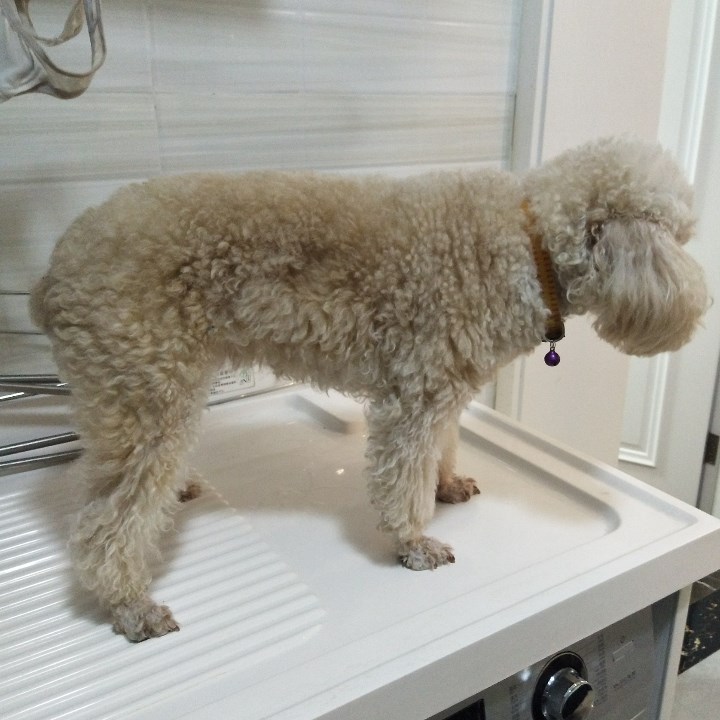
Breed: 2925-n000114-toy_poodle